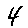
Label: 4